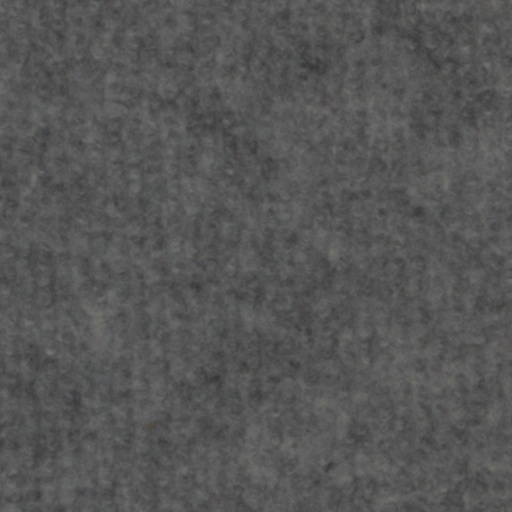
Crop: wheat